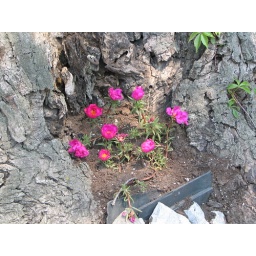
A neighbour has planted some little flowers at the base of a tree in her yard.